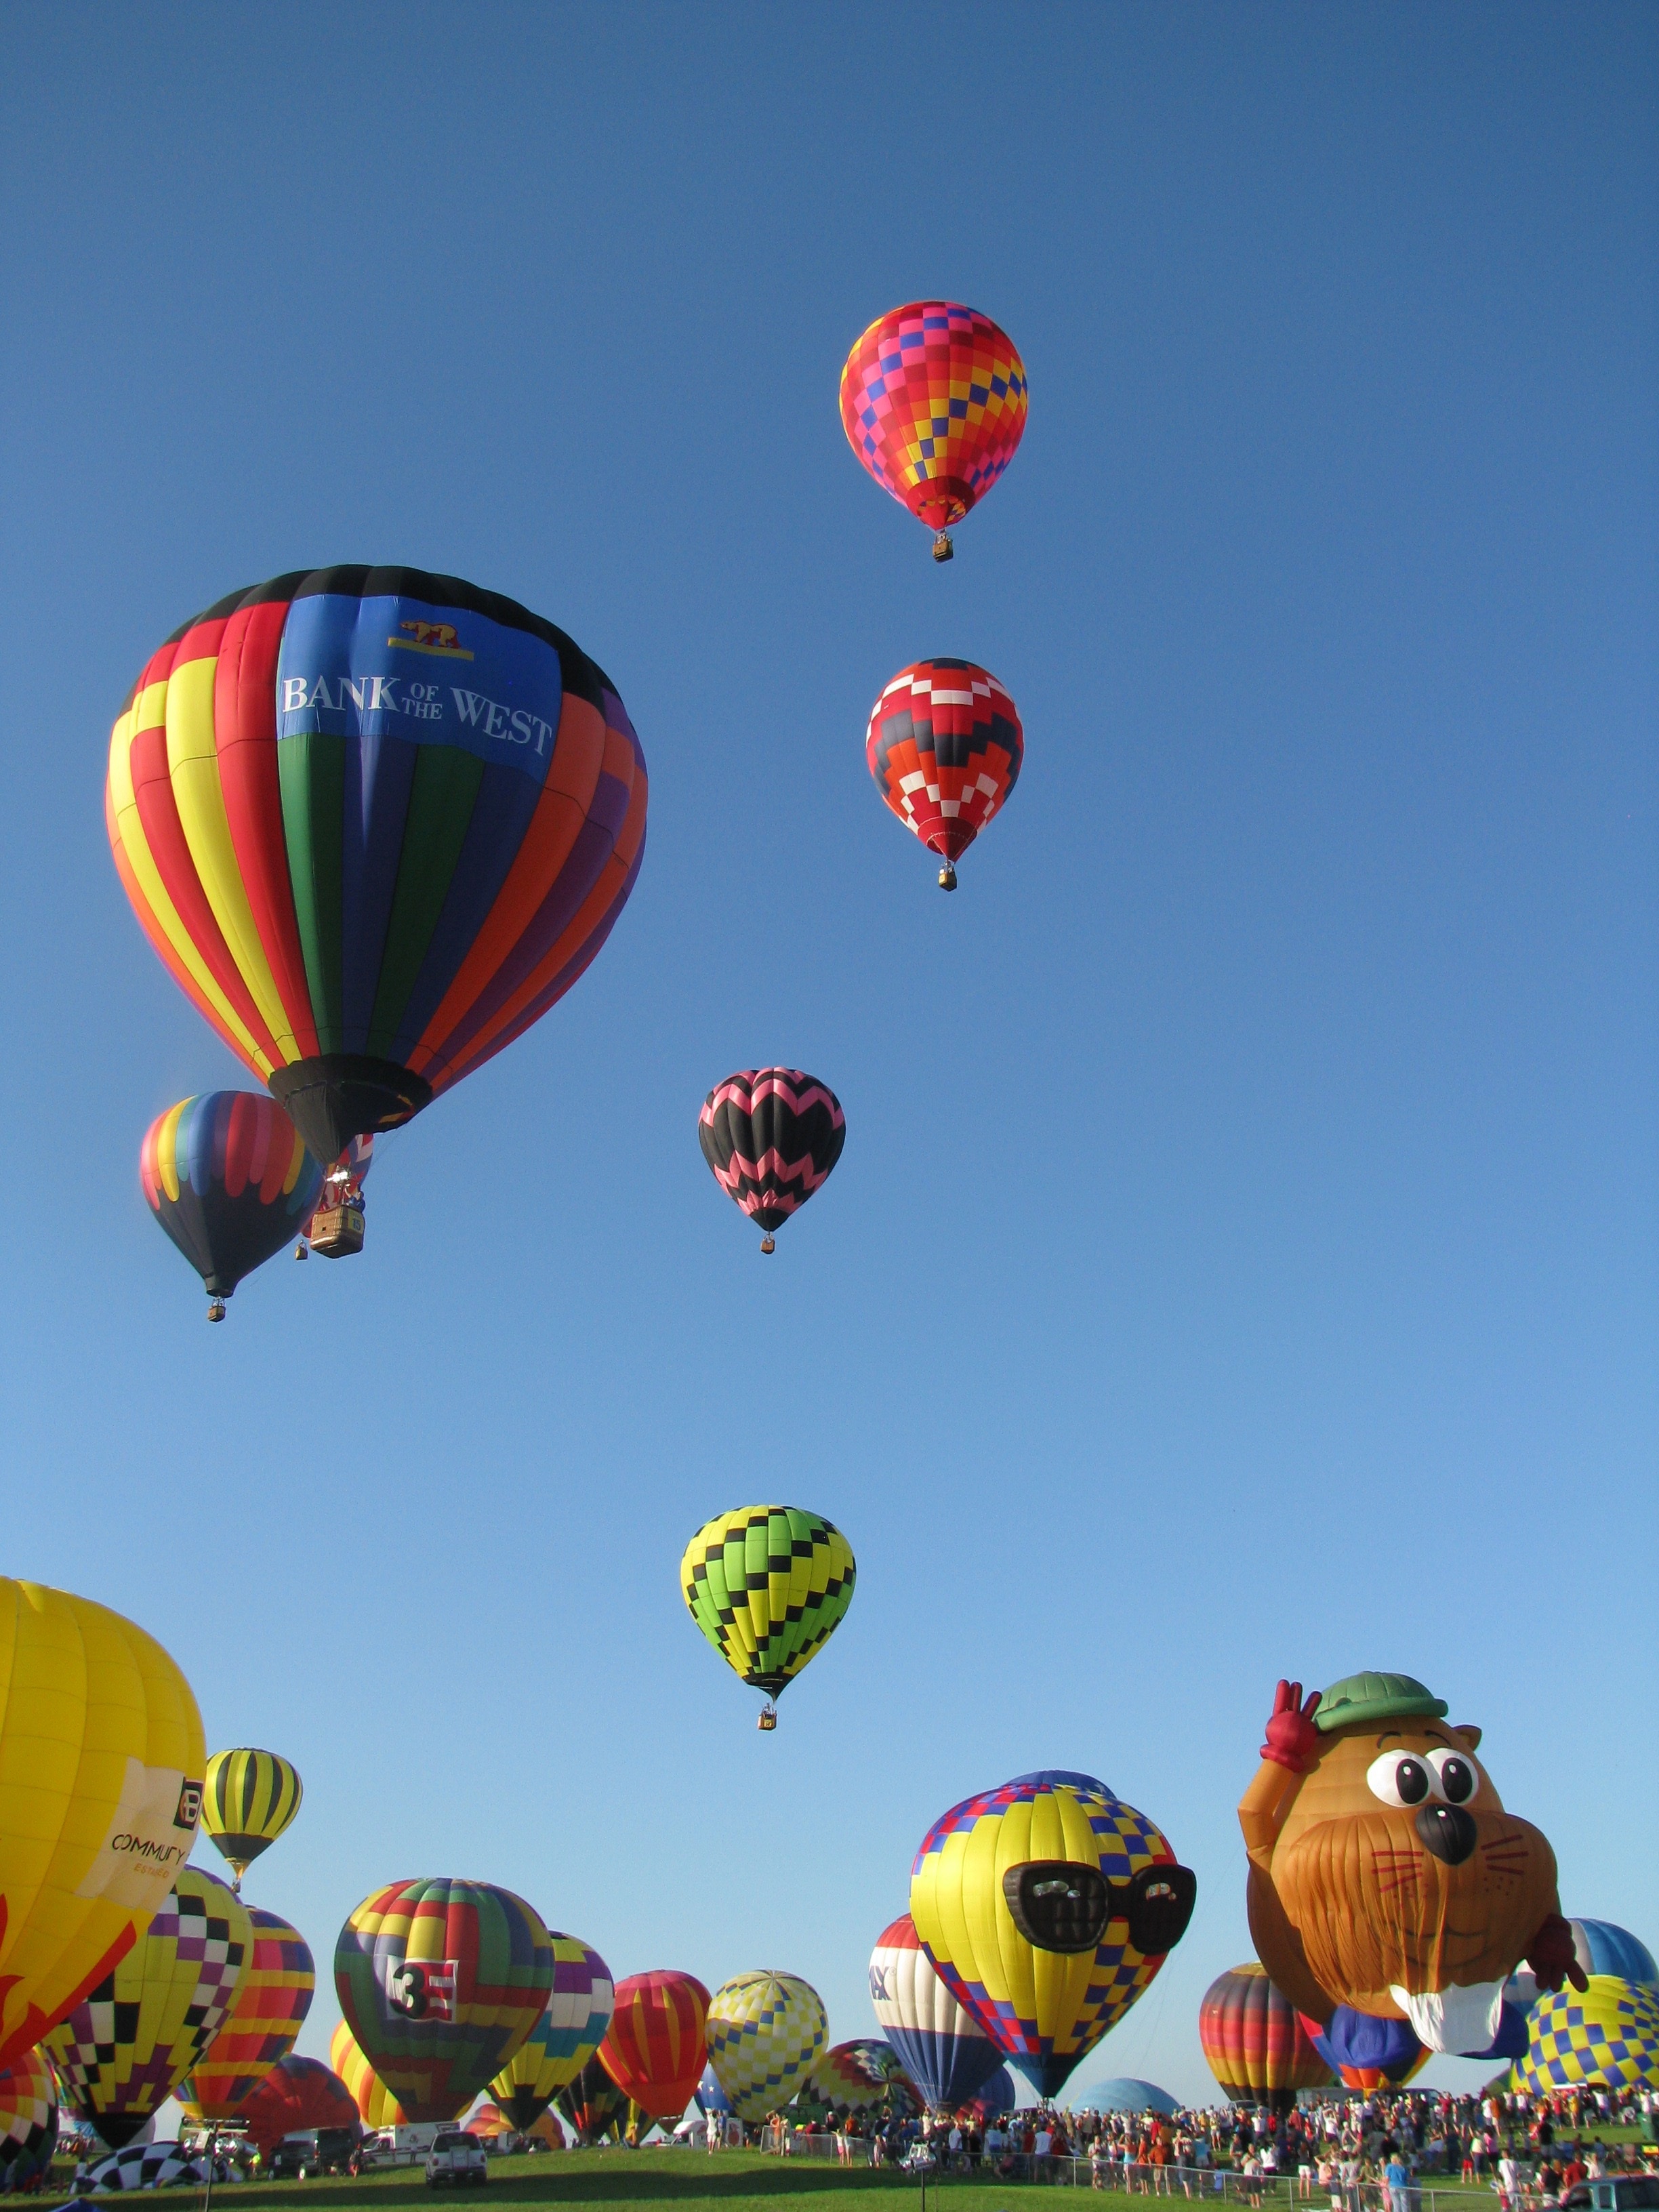
sky, balloon, hot air balloon, adventure, flying, fly, summer, aircraft, recreation, transportation, vehicle, float, aerial, toy, festival, ballooning, hot air ballooning, hot air balloons, atmosphere of earth